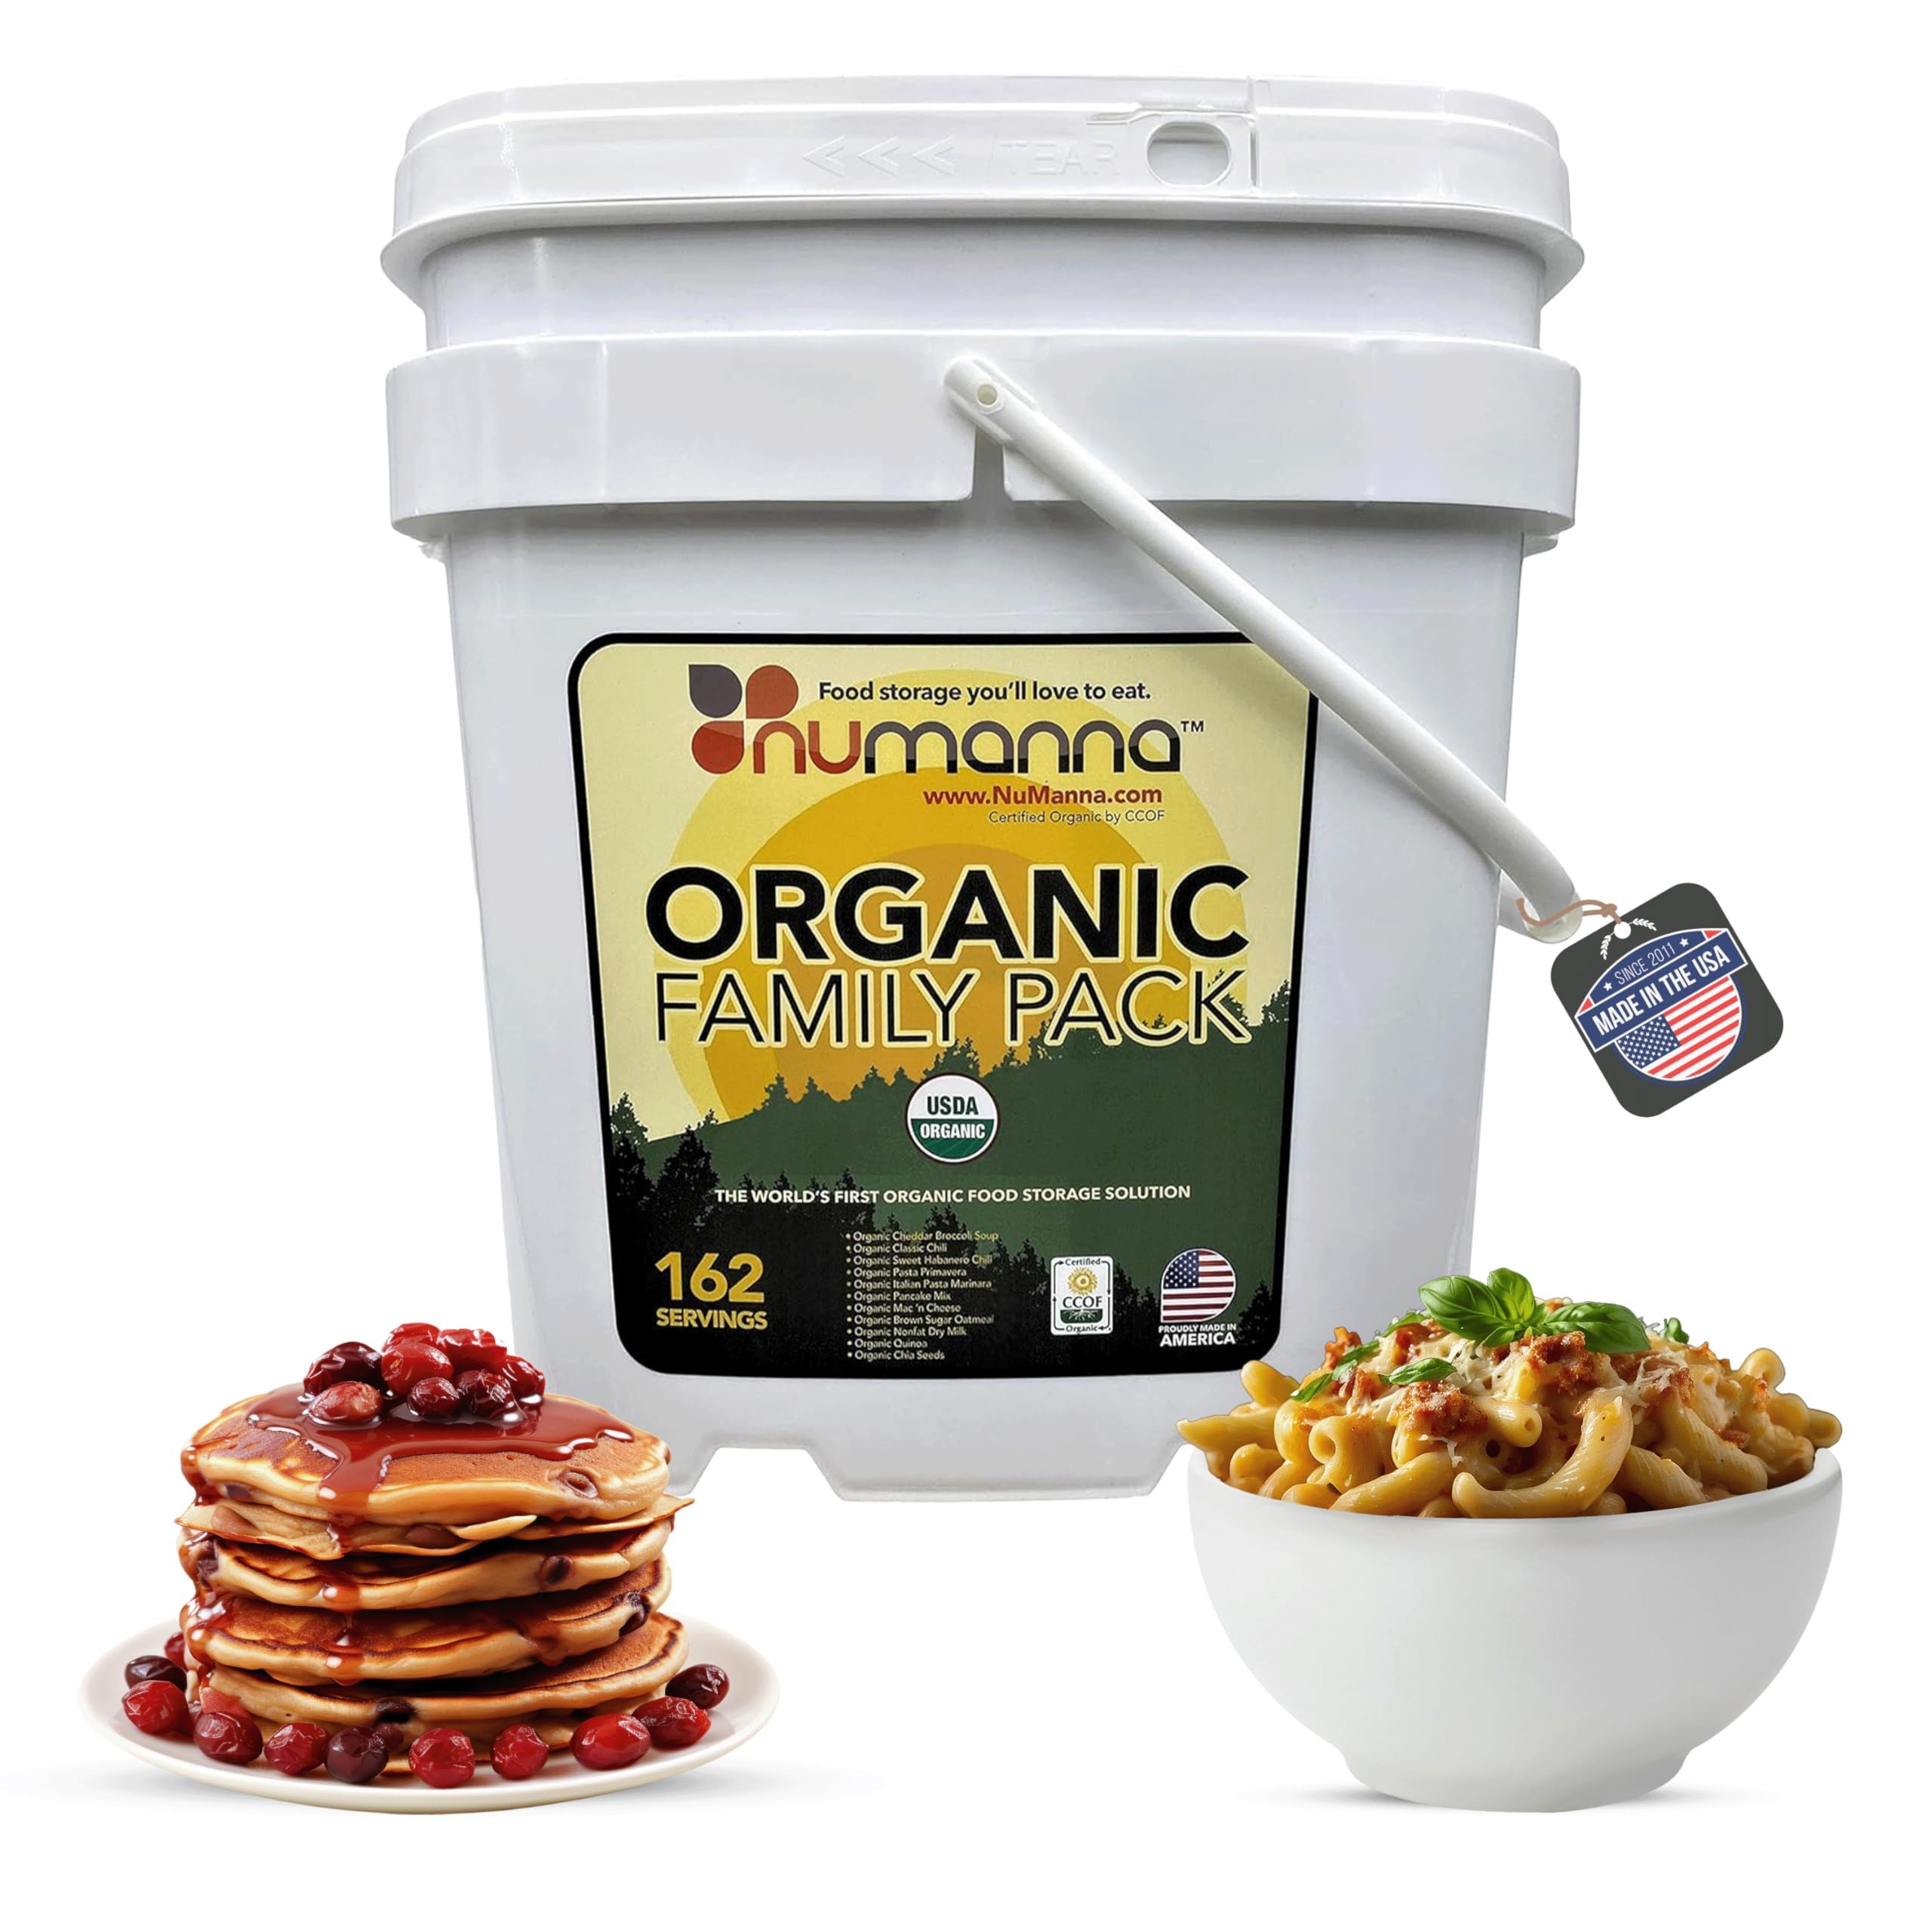
Item Name: NuManna USDA ORGANIC Family Pack 162 Servings, Emergency Survival Food Storage Kit, Separate Rations, in a Bucket, Meals Included Have 25 Year Shelf Life, GMO-Free (Single)
Bullet Point 1: ORGANIC FAMILY PACK:- The Organic Family Pack by NuManna is a groundbreaking innovation in long-term food storage, introducing the first-ever line of Organic Survival Food products. Each product in this line is certified organic and scientifically backed, ensuring you receive the highest quality food storage solutions available on the market today. Designed for convenience and health, these meals are not only nutritious but also incredibly easy to prepare. Simply follow the straightforward instructions to have a delicious meal ready in minutes.
Bullet Point 2: RELIABILITY & SATISFACTION:- These meals offer exceptional taste, a testament to NuManna’s commitment to quality and flavor. The Organic Family Pack includes a variety of meal options, catering to diverse tastes while providing the essential nutrients your body needs. Whether you’re preparing for an emergency or looking for everyday meal solutions, this pack delivers both reliability and satisfaction.
Bullet Point 3: IDEAL FOR FAMILIES & INDIVIDUALS:- Moreover, the products come in convenient resealable bags, allowing for multiple uses while maintaining freshness. This feature makes them ideal for families and individuals who value sustainability and practicality. The Organic Family Pack represents the pinnacle of long-term food storage innovation, blending organic integrity with ease of use. Choose NuManna for your food storage needs and experience the peace of mind that comes with knowing you have the best organic survival food at your fingertips.
Bullet Point 4: ORGANIC FAMILY BUCKET INCLUDES?:- Organic Powdered Milk: 40 servings, Organic Cheddar Broccoli Soup: 10 servings, Organic Classic Chili: 10 servings, Organic Brown Sugar Oatmeal: 10 servings per bag, 2 bags total, Organic Pasta Primavera: 10 servings, Organic Italian Pasta with Marinara: 10 servings, Organic Black Chia Seeds: 16 servings, Organic Sweet Habanero Chili: 10 servings, Organic Mac 'n' Cheese: 10 servings, Organic Pancake Mix: 10 servings, Organic Quinoa: 16 servings
Bullet Point 5: COOKING INSTRUCTIONS:- Remove the oxygen absorber before cooking. NuManna’s organic freeze-dried food typically requires about 1 cup of water per serving. Specific cooking directions are included with each pouch, ensuring a consistent and delicious result every time.
Bullet Point 6: 100% CCOF & USDA CERTIFIED:- We were laughed at, we were discouraged within the industry. But we never stopped. The result was a true innovation. CCOF certification is one of the hardest organic certifications to obtain. Not only is the NuManna Family Pack USDA and CCOF Organic certified but it is also tested for heavy metal content and pesticides. Everyone else is chasing the path we blazed.
Bullet Point 7: EASY TO PREPARE:- Create a terrific organic meal for you and your family by just simply boiling water and following the easy to use directions on the bag
Bullet Point 8: GREAT TASTE:- The NuManna line of organic freeze-dried food is the best tasting food storage on the market.
Bullet Point 9: PERFECT FOR EVERYDAY USE:- This food is clean, healthy and packed with nutrition. Your family will want to eat it everyday
Product Description: <br>Organic Family Bucket: Includes 162 Total Servings of organic goodness. </br> <br>Organic Powdered Milk (40 Servings) </br> <br>Organic Cheddar Broccoli Soup (10 Servings)</br> <br>Organic Classic Chili (10 Servings)</br> <br>Organic Brown Sugar Oatmeal (10 servings per bag, 2 bags total)</br> <br>Organic Pasta Primavera (10 Servings)</br> <br>Organic Italian Pasta with Marinara (10 Servings)</br> <br>Organic Black Chia Seeds (16 Servings)</br> <br>Organic Sweet Habanero Chili (10 Servings)</br> <br>Organic Mac 'n' Cheese (10 Servings)</br> <br>Organic Pancake Mix (10 Servings)</br> <br>Organic Quinoa (16 Servings)</br> <br> Cooking Instructions:</br> Remove oxygen absorber before cooking.  NuManna’s organic freeze-dried food uses about 1 cup of water per serving cooked. This will vary slightly depending on the recipe.  Specific cooking directions are included with each pouch. <br>Organic Mac 'n' Cheese:</br> <br>Ingredients:</br> <br>Organic Pasta (Organic Whole Durum Wheat Flour, Organic Milled Flax-seed)</br> <br>Organic Non-dairy Creamer (Organic Palm Oil, Organic Skim Milk Solids, Organic Rice Syrup Solids, Sodium </br> <br>Citrate, Tricalcium Phosphate, Organic Soy Lecithin)</br> <br>Organic Cornstarch</br> <br>Organic Cheddar Cheese (Pasteurized Organic Milk, Salt, Cheese Culture, Enzymes)</br> <br>Organic Sweet Whey</br> <br>Sea Salt</br> <br>Xanthan Gum</br> <br>Organic Annatto Color</br> <br>Organic Cane Sugar</br> <br>Ascorbic Acid</br>
Value: 1.0
Unit: Count

Price: 389.26